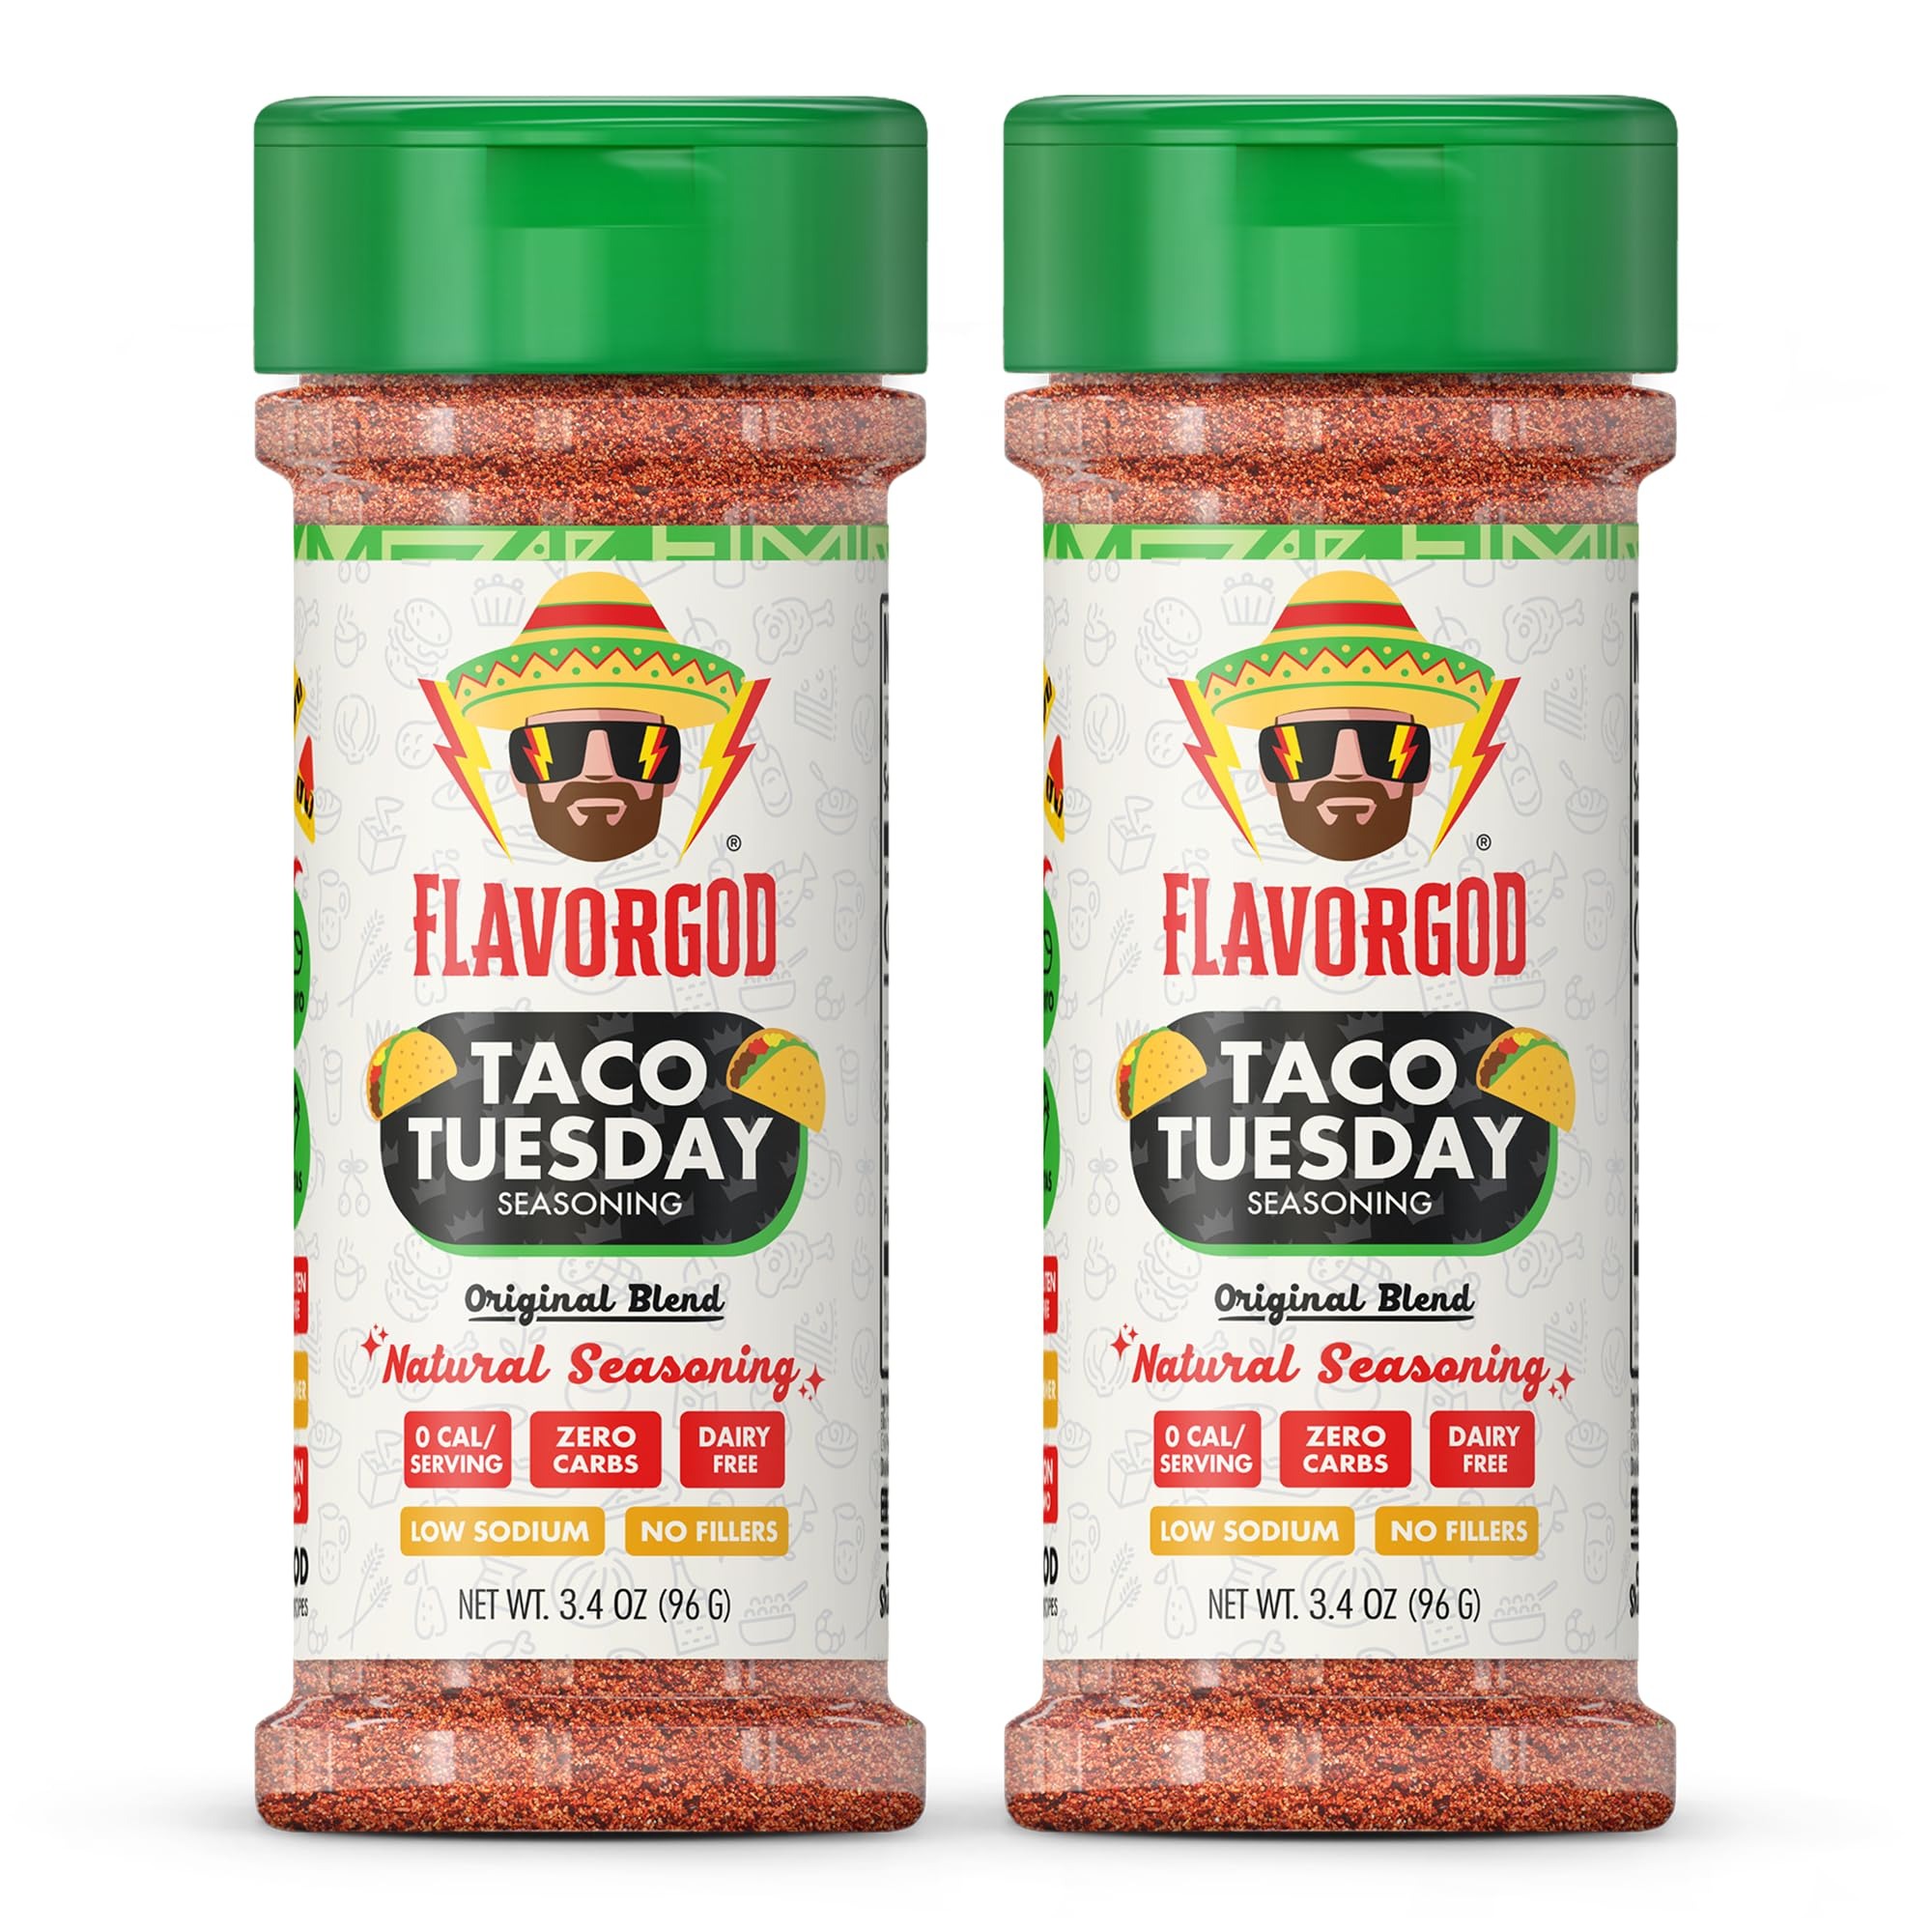
Item Name: Flavor God 2 Bottles Taco Tuesday Seasoning Mix Natural Healthy Spice Blend For Grilling Chicken, Beef, Seafood, Vegetables, Salad, Tacos, Pizza, Kosher, Gluten & Dairy Free, Vegan Keto Friendly
Bullet Point 1: AN EXPERIENCE IN A BOTTLE: Take your taste buds on a culinary journey to the heart of Mexico with Flavor God Taco Seasoning. Our meticulously crafted blend of natural ingredients brings the authentic flavors of traditional Mexican cuisine right to your kitchen. Comes in pack of 2.
Bullet Point 2: A SYMPHONY OF SPICES: An expertly balanced blend of spices, including cumin, paprika, chili powder, and more, creates a harmonious medley that transforms ordinary dishes into extraordinary Mexican feasts. Heat level is mild, but the flavor is bold, so everyday can be Taco Tuesday!
Bullet Point 3: TACO TIME, ANYTIME: Spice up your meals with Flavor God's Taco Seasoning and transform ordinary moments into fiestas. From breakfast scrambles to late-night snacks, unleash the vibrant flavors of Mexico with a sprinkle of our irresistible seasoning blend.
Bullet Point 4: ALL THE FLAVOR WITH NONE OF THE GUILT: At Flavor God, we believe in using only the finest natural ingredients without any artificial additives or preservatives. Our Taco Seasoning is made with love and care, ensuring that you can enjoy the true essence of Mexican cuisine without any guilt or compromise on flavor.
Bullet Point 5: CRAFTED WITH CARE: Our blends are crafted with the finest quality natural ingredients to enhance the flavor of your favorite dishes and snacks. Unlike most store-bought seasonings, our blends never include any fillers or preservatives. All our products are created at the state-of-the-art Flavor God facilities in the USA.
Product Description: Introducing Flavor God's Taco Tuesday Seasoning Mix, your go-to blend for irresistibly delicious and healthy tacos! Our specially crafted seasoning mix elevates your taco game with a perfect balance of flavors and spices while keeping your health in mind. Elevate your taco nights with Flavor God's Taco Tuesday Seasoning Mix! Enjoy the perfect blend of spices, low sodium sea salt, and a host of health-conscious benefits, all while creating unforgettable meals for your friends and family. Get ready to impress with this game-changing seasoning blend! Our PETG packaging ensures that the product remains fresh and ready to use. The Product Net Content is 5 oz (141g), perfect for lasting through many taco Tuesdays!
Value: 2.0
Unit: Count

Price: 10